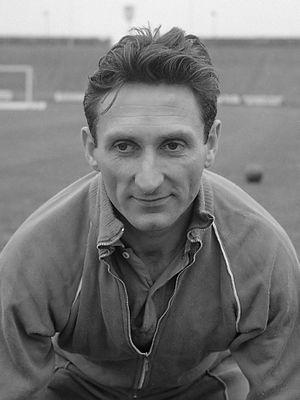
Servaas « Faas » Wilkes est un footballeur néerlandais, né le 13 octobre 1923 à Rotterdam, mort le 15 août 2006 à Rotterdam.